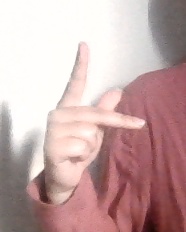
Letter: dha